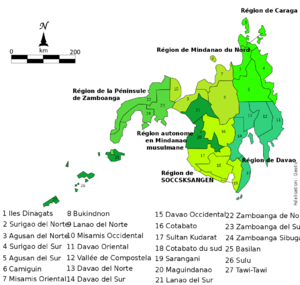
Carte des subdivisions administratives de Mindanao (régions et provinces)
Mindanao est une île de l'archipel des Philippines. Elle est la deuxième île la plus importante de l'archipel par sa superficie et sa population.